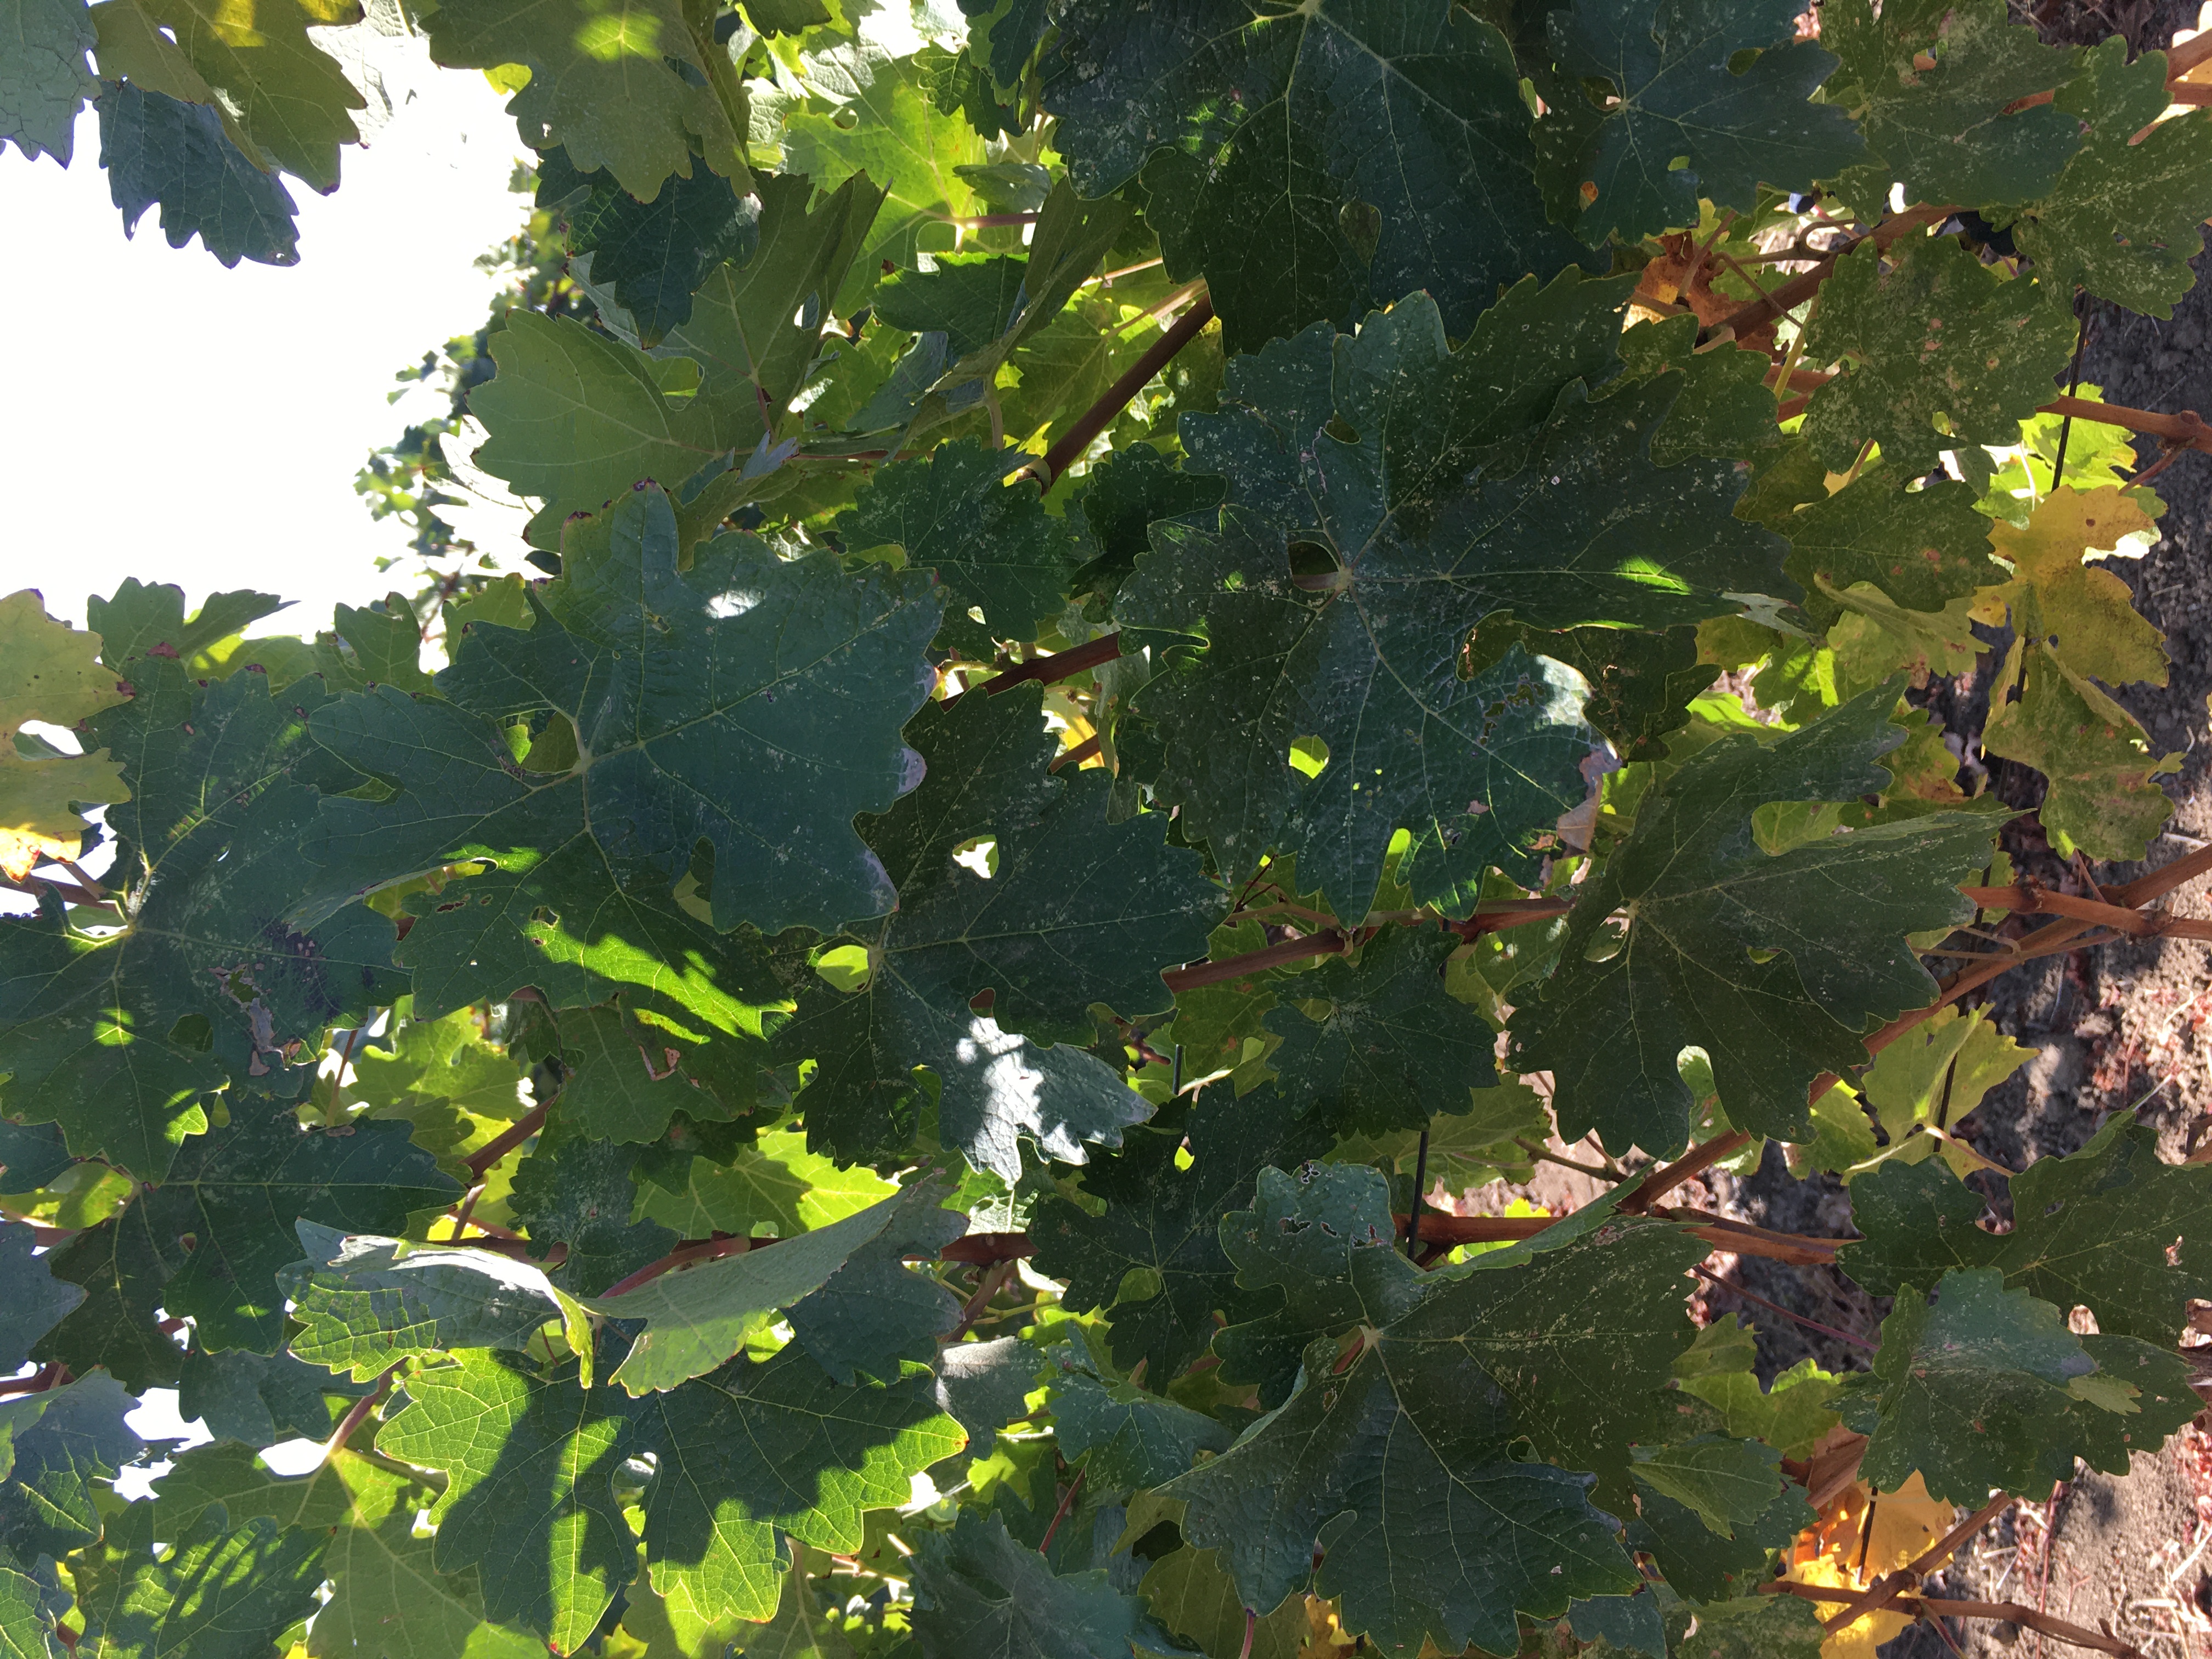
Label: No Virus